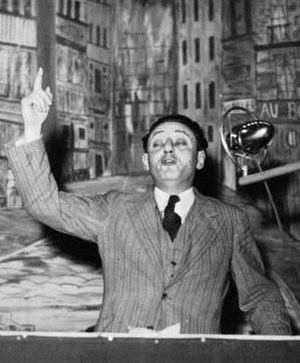
Paul Marion (1899-1954) à la tribune lors de la première réunion du Parti populaire français au théâtre municipal de Saint-Denis en 1936.
Paul Marion, né le 27 juin 1899 à Asnières et mort le 2 mars 1954 à Paris, est un journaliste français, militant communiste devenu l'un des fondateurs du Parti populaire français, d'inspiration fasciste, et membre du gouvernement de Vichy.